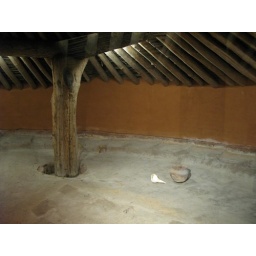
Earth Lodge. You can see the seats carved into the ground all around the edge of the lodge.